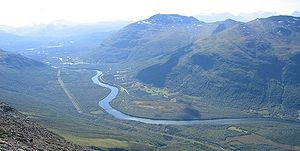
Bardu / Historie
Bardudalen med Barduelven i retning Setermoen
Bardu kommune ligger i Troms og Finnmark fylke i Norge. Administrationscentret er Setermoen. Den grænser i nord til Sørreisa og Målselv, og i vest til Salangen, Lavangen og Narvik. I syd og øst ligger Sverige.